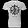
Label: T - shirt / top